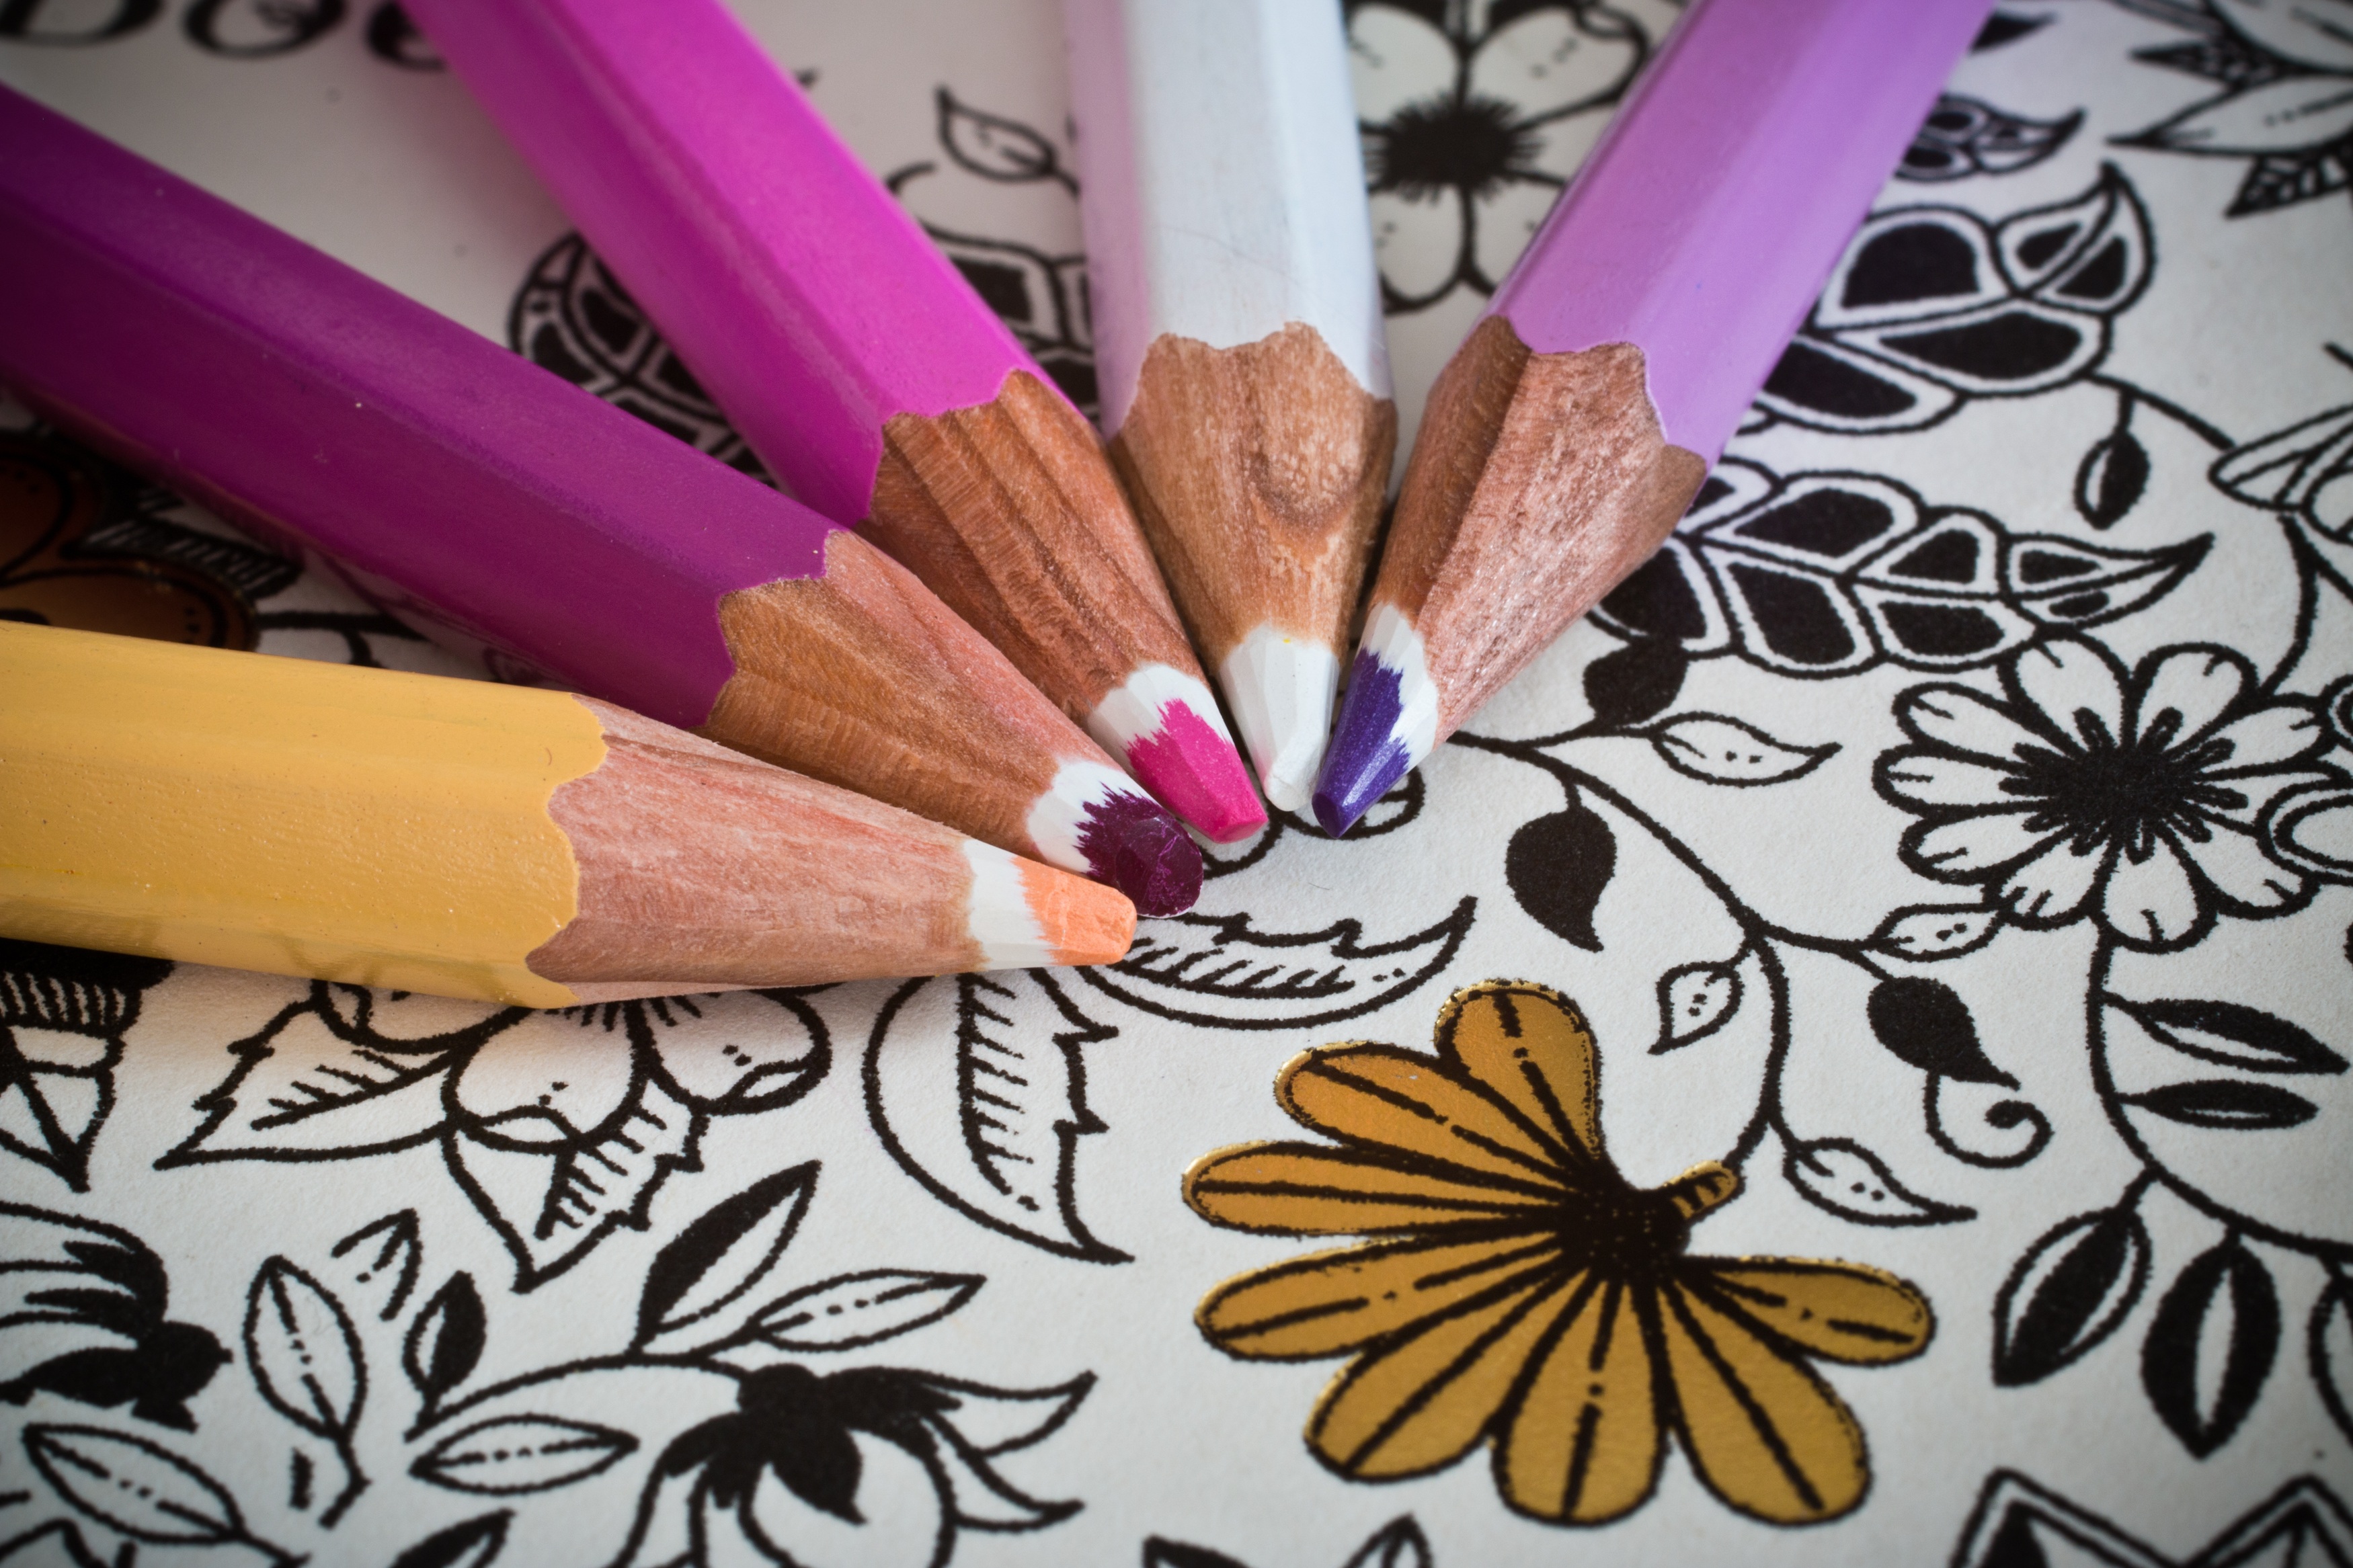
writing, hand, creative, pattern, finger, color, paint, nail, painting, adults, meditation, design, pens, cosmetics, calming, colored pencils, imagine, coloring book, coloring book for adults, antistress, sign template, coloring pages